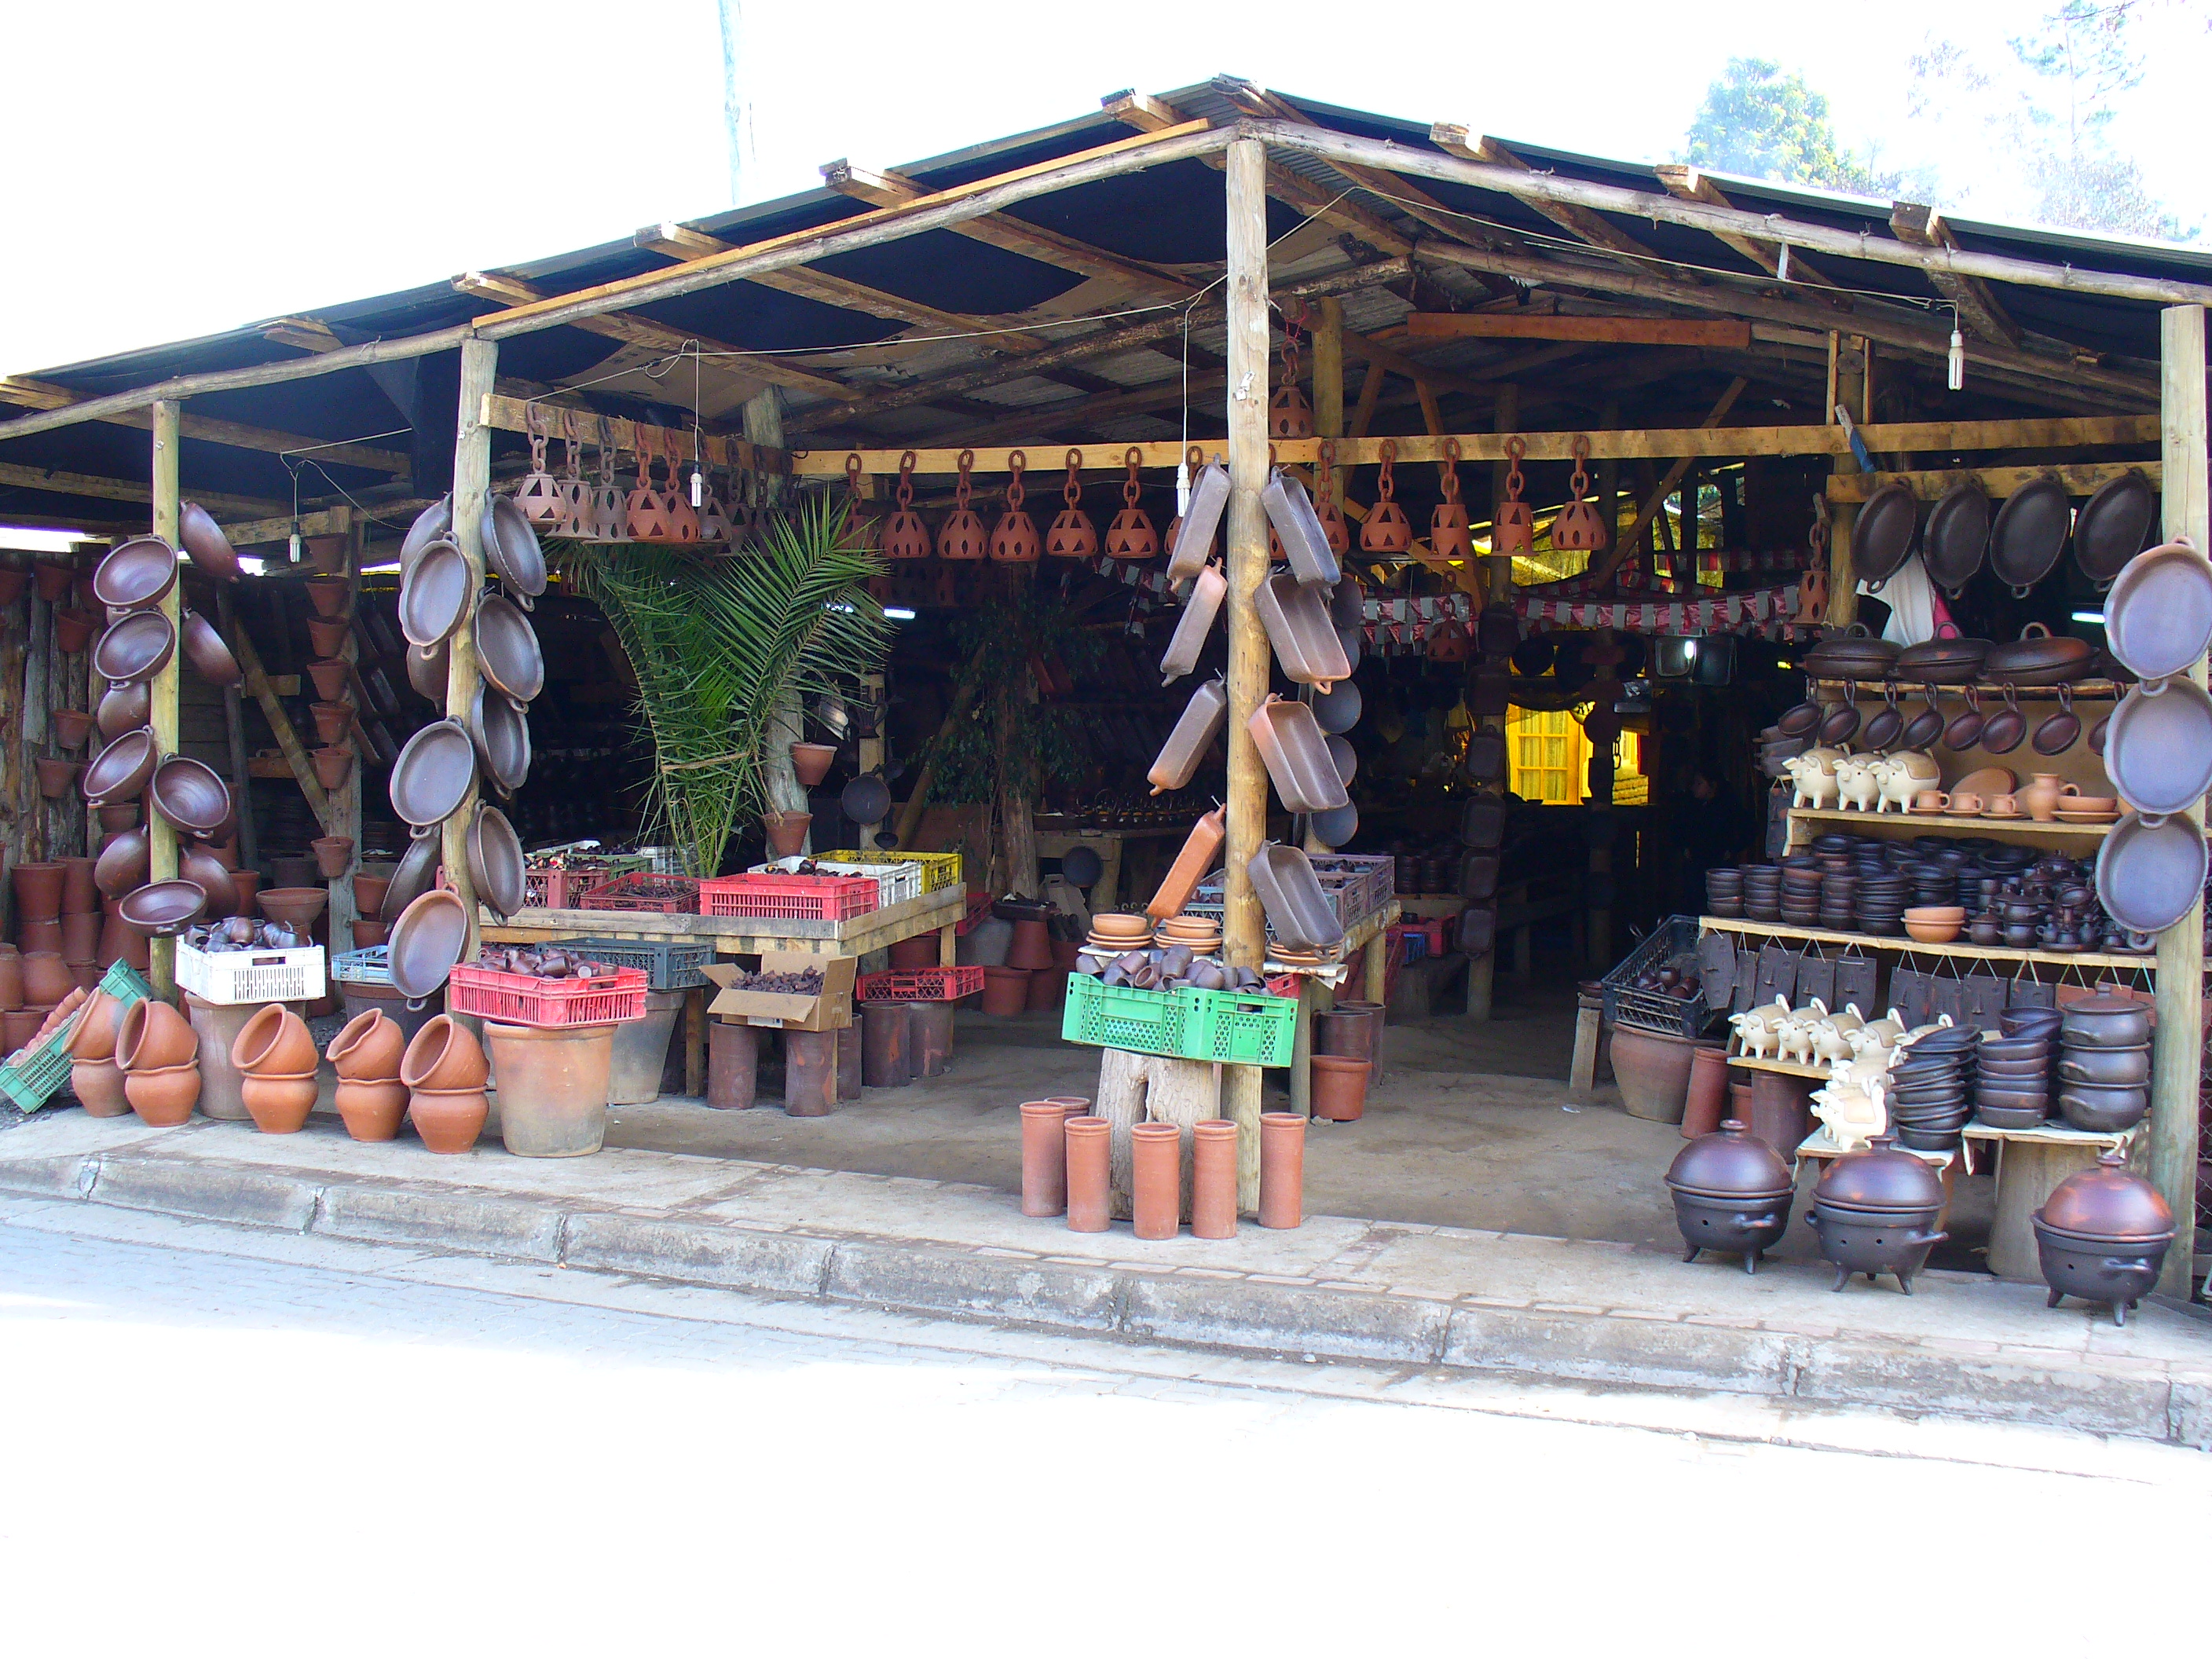
cool image, stall